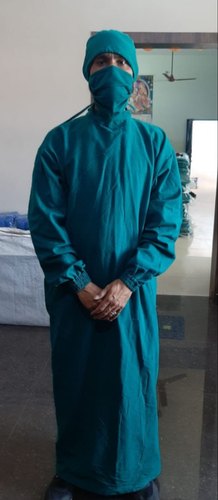
Objects detected:
Mask
Coverall